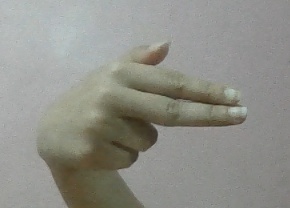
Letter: ghain